Vic Lindskog

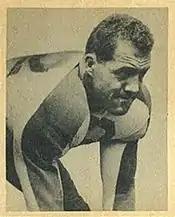
Lindskog in 1948

Victor Junior Lindskog (December 3, 1914 – February 28, 2003) was an American football player and coach. He played as center and linebacker for the Philadelphia Eagles of the National Football League (NFL) from 1944 to 1951. Lindskog played college football for the Stanford Indians and was selected by the Eagles in the second round of the 1942 NFL draft.